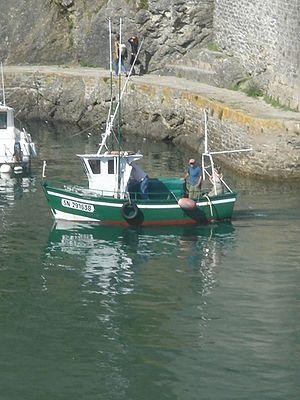
Belle-Île-en-Mer, appelée plus couramment « Belle-Île », est une île française rocheuse située dans l'océan Atlantique, au sud de la Bretagne dans le département du Morbihan, à 12,3 km au sud de Quiberon, et à la même latitude que Le Croisic à 50 km. C'est la troisième plus grande île des côtes de la France métropolitaine après la Corse et Oléron, et la quatrième après Jersey si l'on prend en compte les Îles Anglo-Normandes. Elle reste la deuxième plus grande île métropolitaine non reliée au continent par un pont.